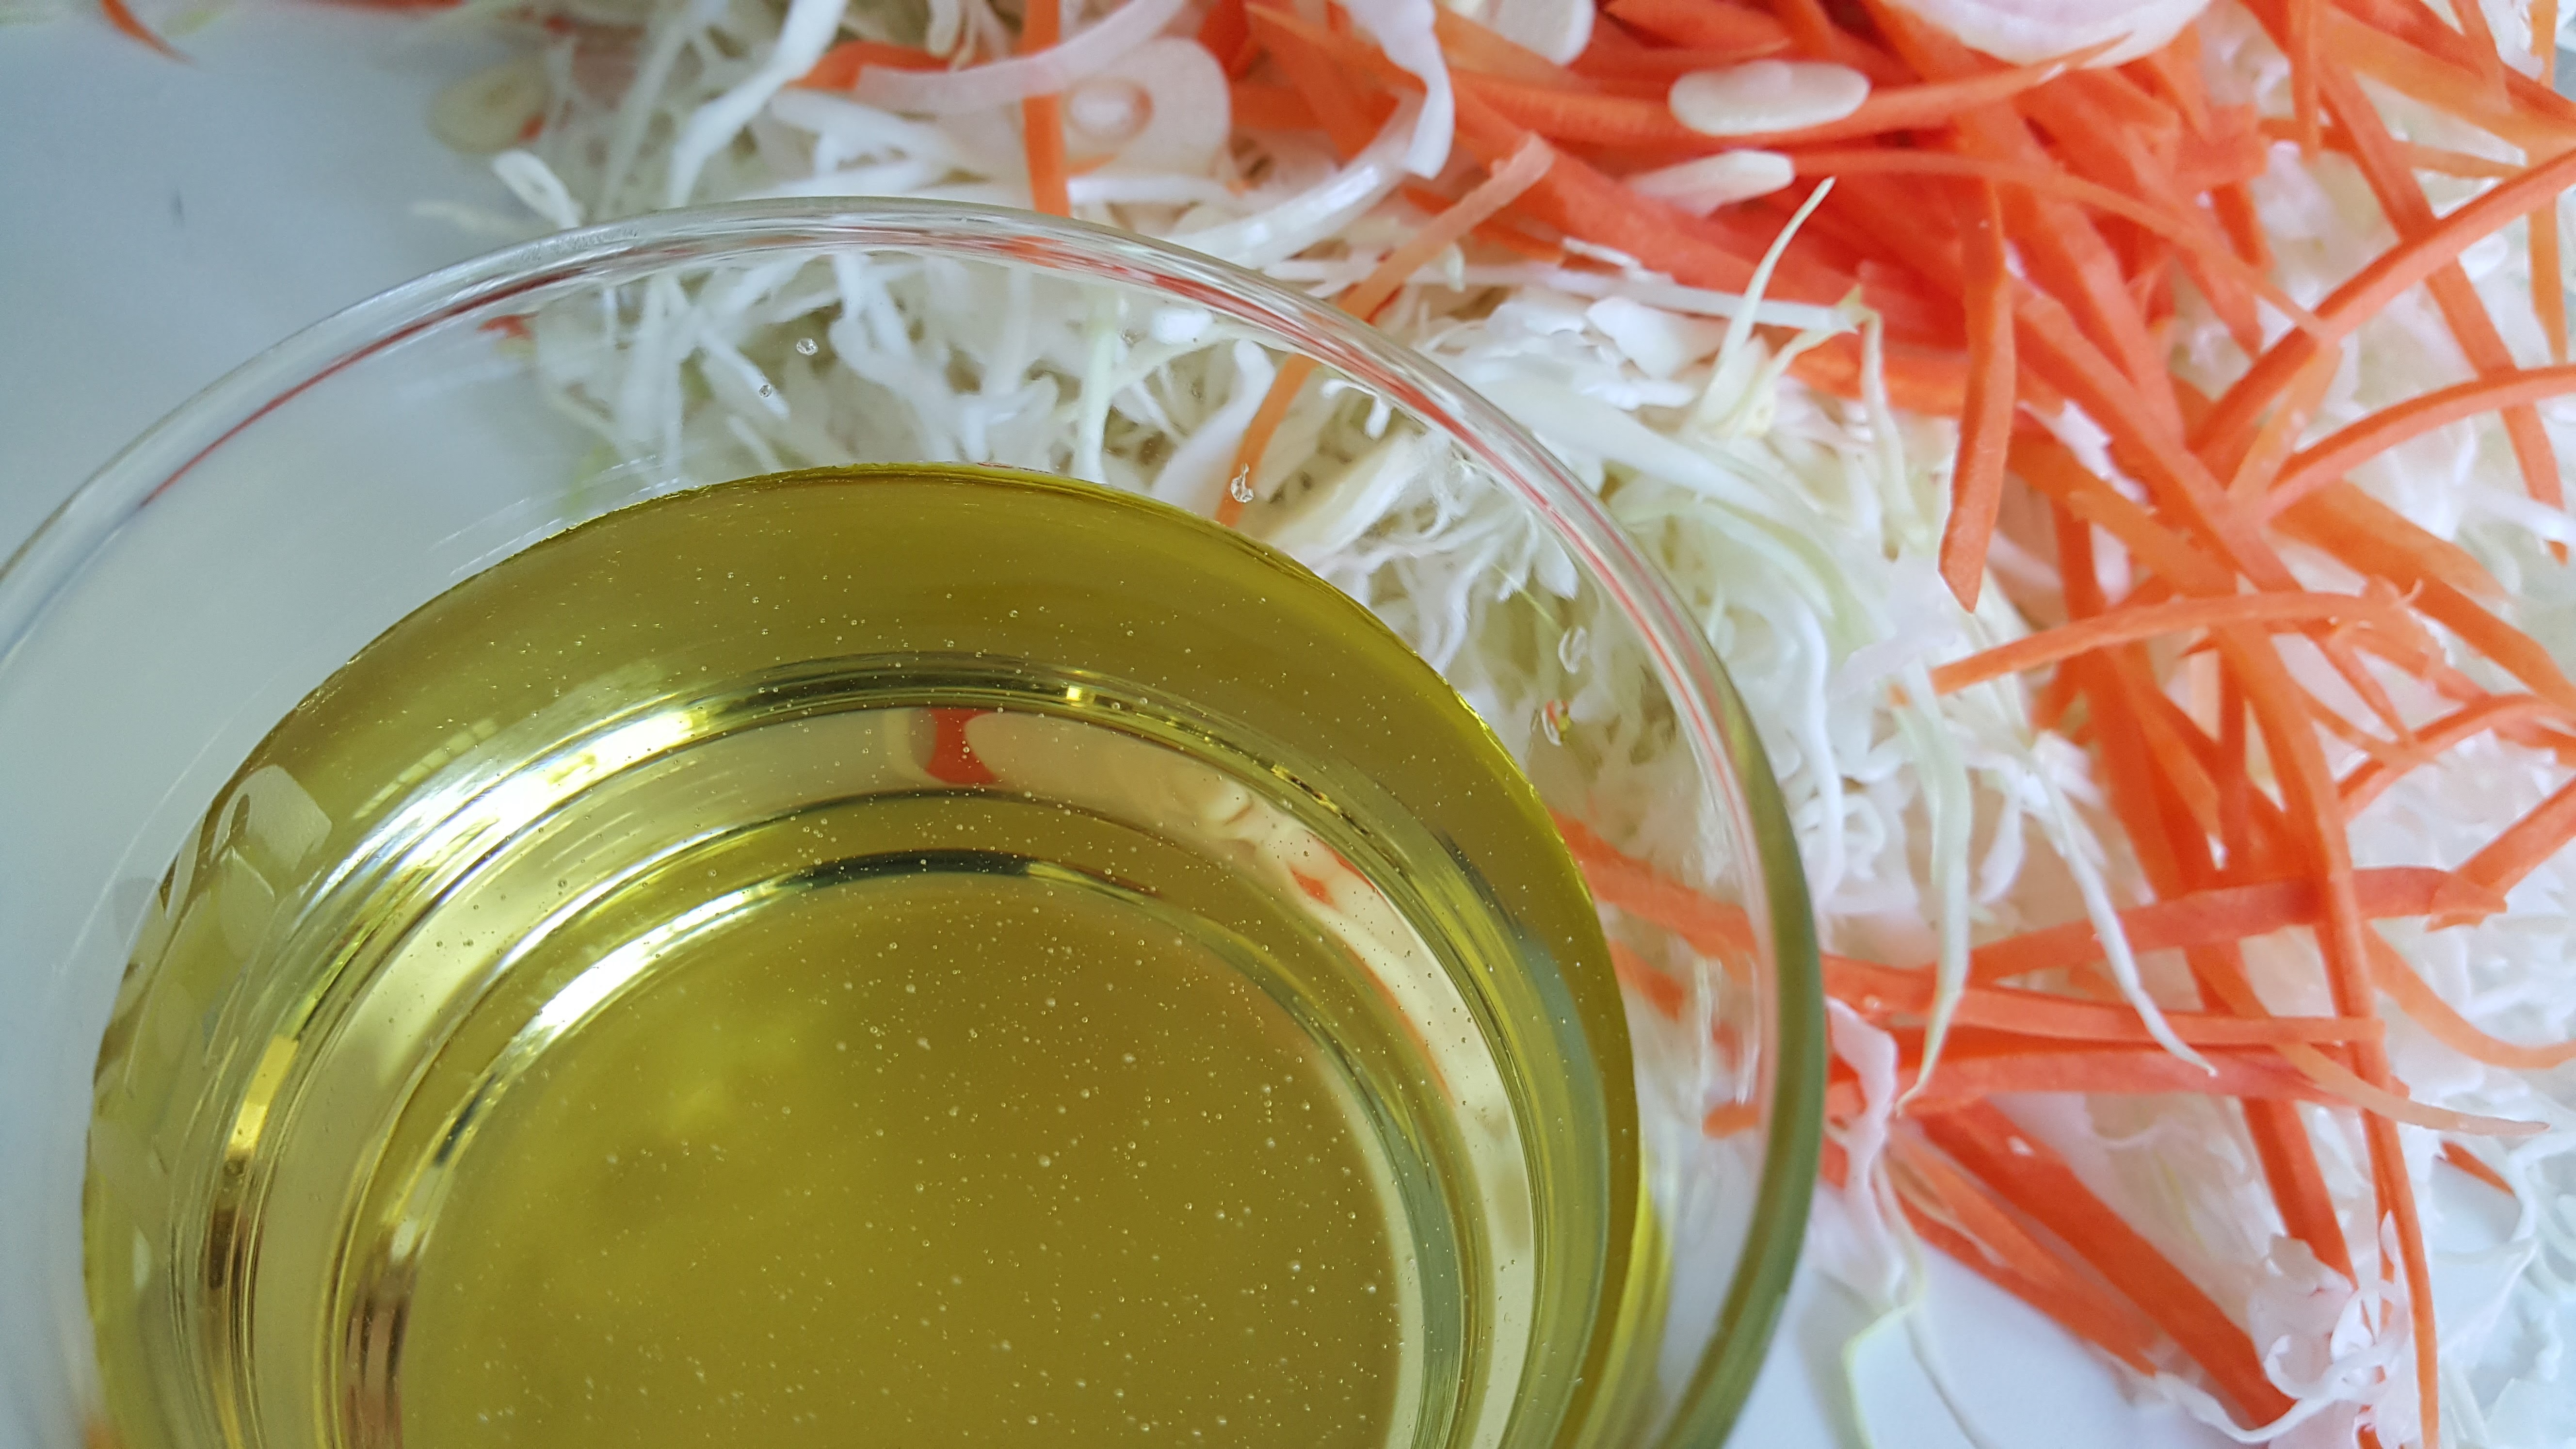
plant, dish, food, produce, vegetable, kitchen, carrot, oil, cabbage